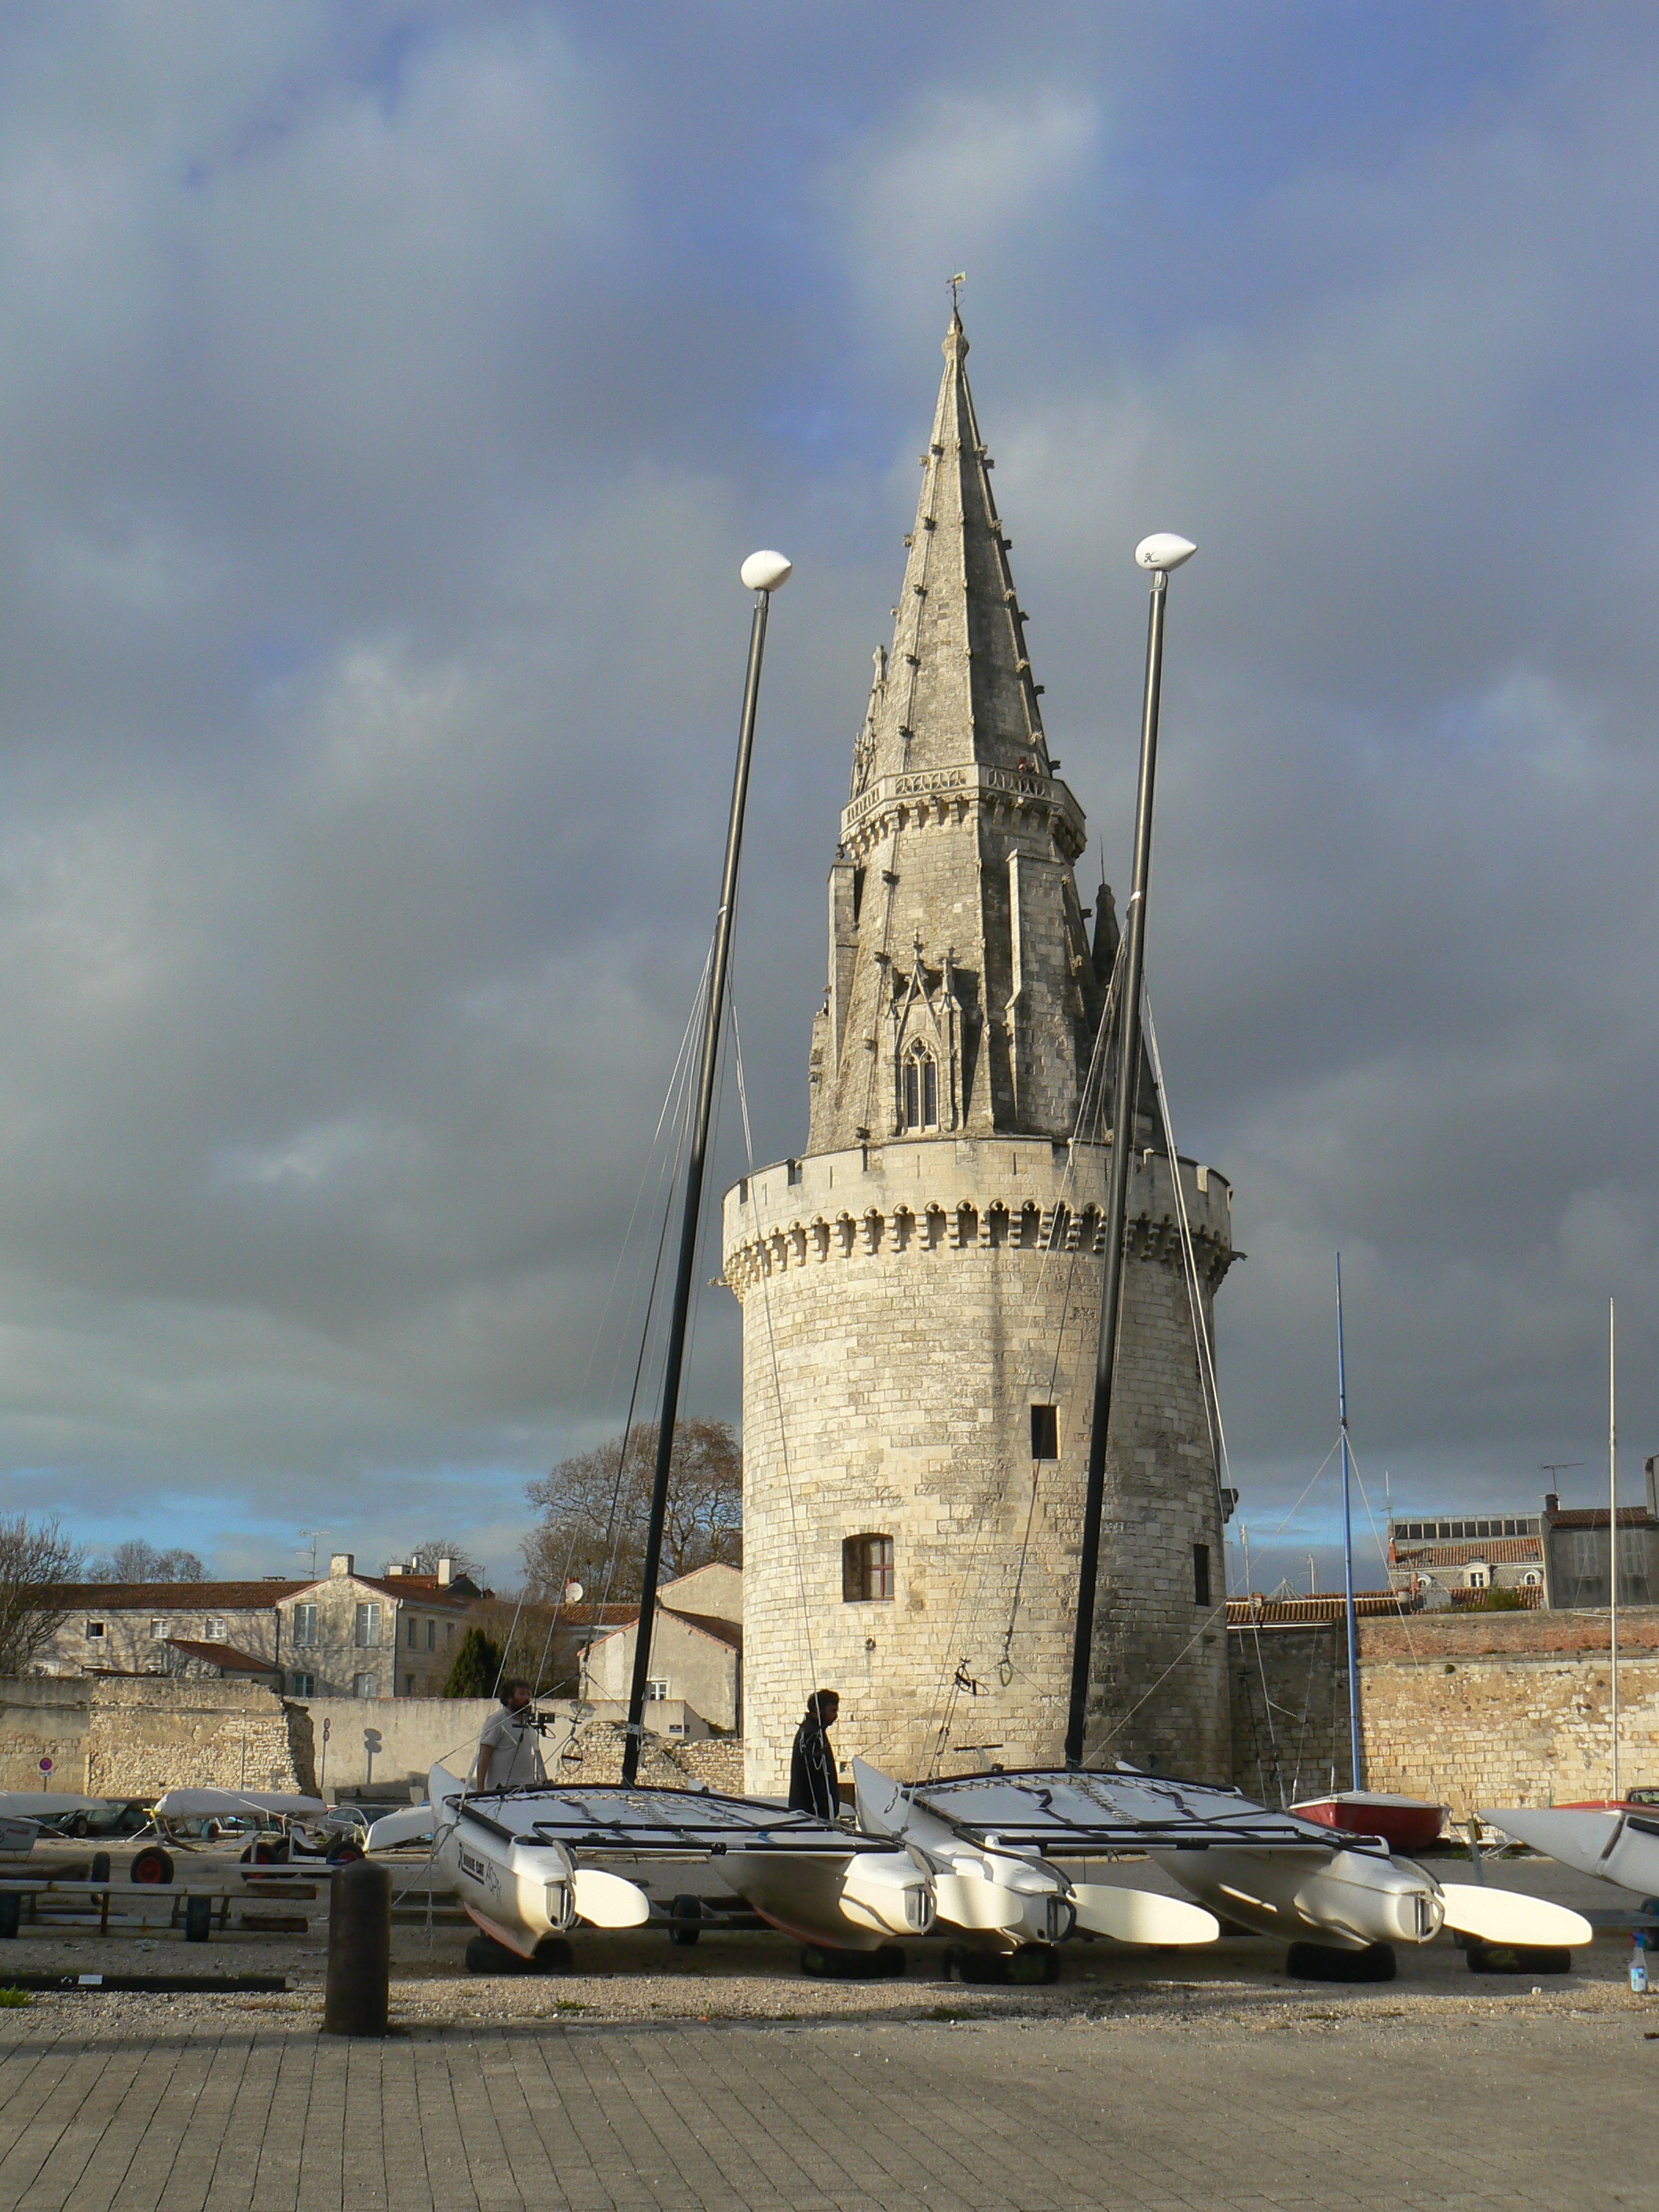
monument, vehicle, tower, landmark, port, spire, charente maritime, the rochelle